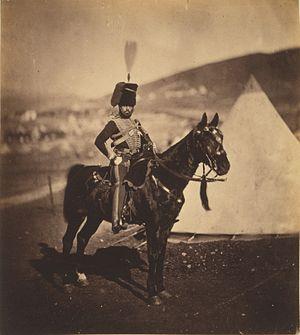
La guerre de Crimée opposa de 1853 à 1856 l'Empire russe à une coalition formée de l'Empire ottoman, de la France, du Royaume-Uni et du royaume de Sardaigne. Provoqué par l'expansionnisme russe et la crainte d'un effondrement de l'Empire ottoman, le conflit se déroula essentiellement en Crimée autour de la base navale de Sébastopol. Il s'acheva par la défaite de la Russie, entérinée par le traité de Paris de 1856.
Arthur James Lyon Fremantle est un soldat britannique et devient l'un des haut-gradés les plus âgés de l'armée britannique de la fin du XIXᵉ siècle.